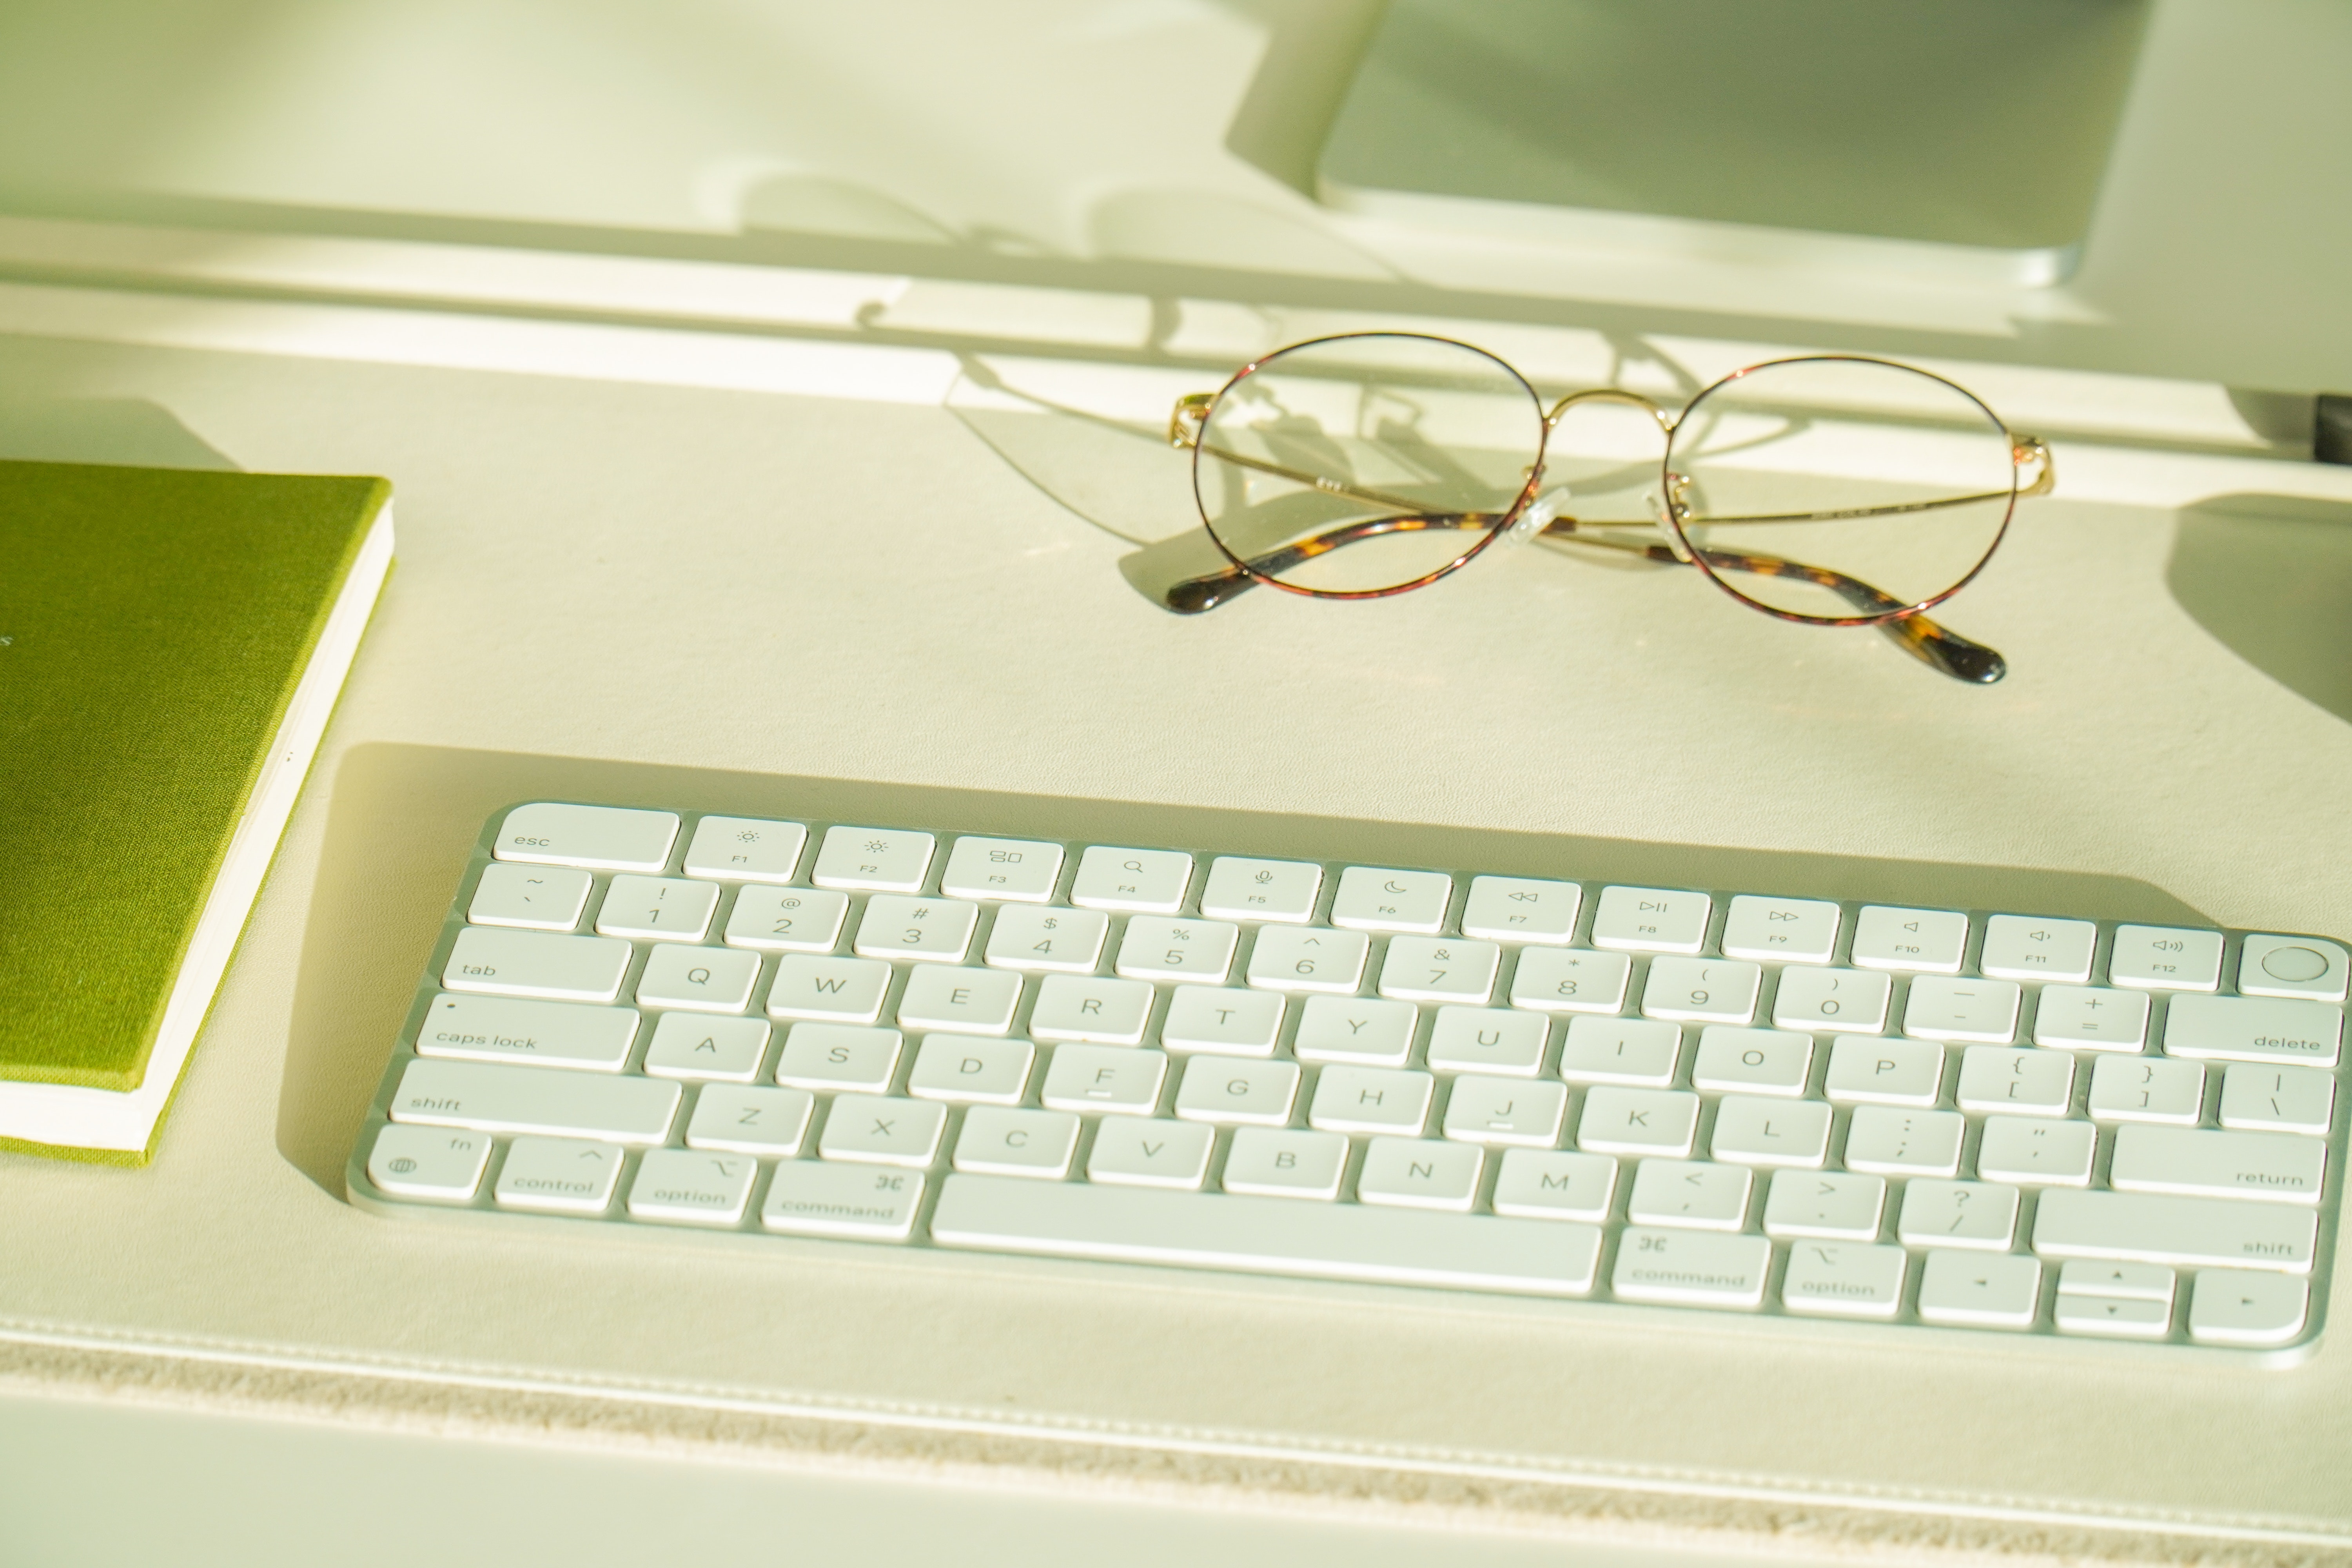
work, computer, peripheral, computer keyboard, input device, netbook, table, desk, space bar, personal computer, office equipment, gadget, font, output device, computer desk, computer hardware, rectangle, technology, numeric keypad, office supplies, electronic device, laptop part, personal computer hardware, display device, electronic instrument, keyboard, Laptop accessory, touchpad, computer component, multimedia, wire, cable, computer accessory, Office instrument, engineering, communication device, desktop computer, plastic, audio equipment, eyewear, Transparent material